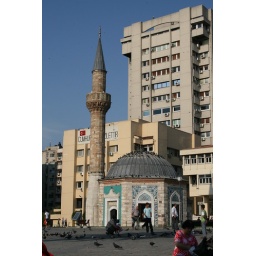
mosque near the clock tower